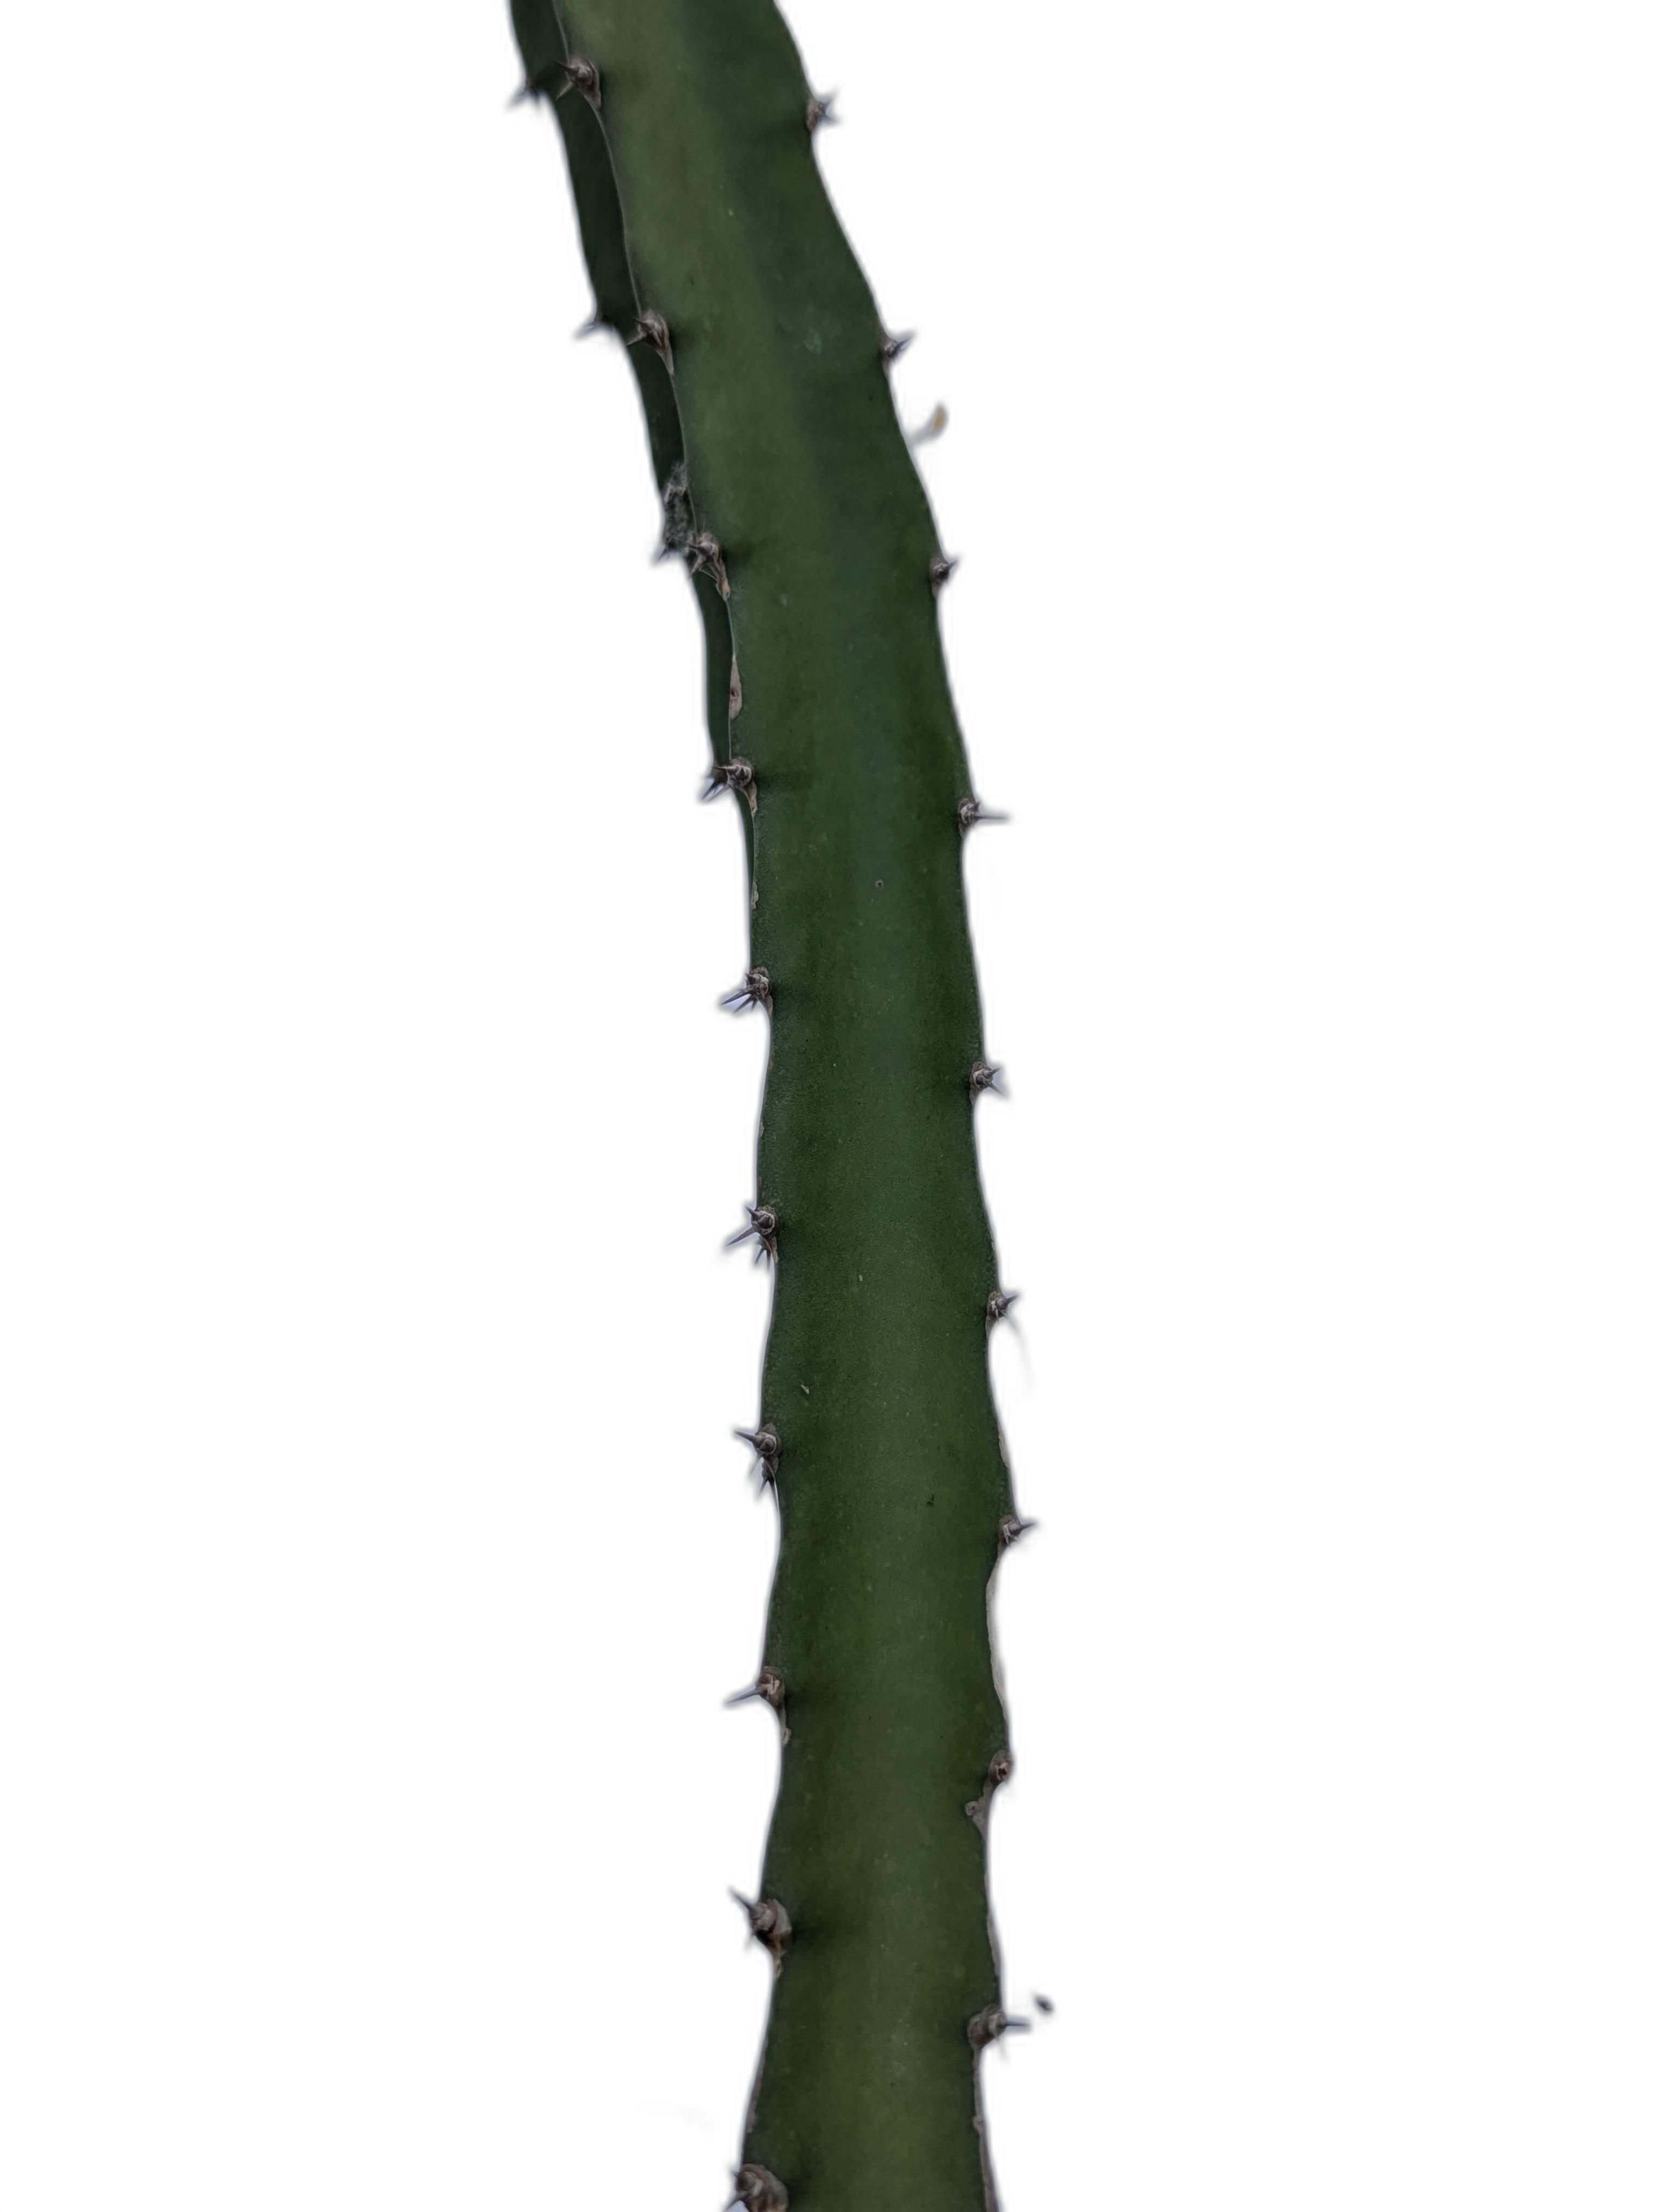
Label: Good leaf